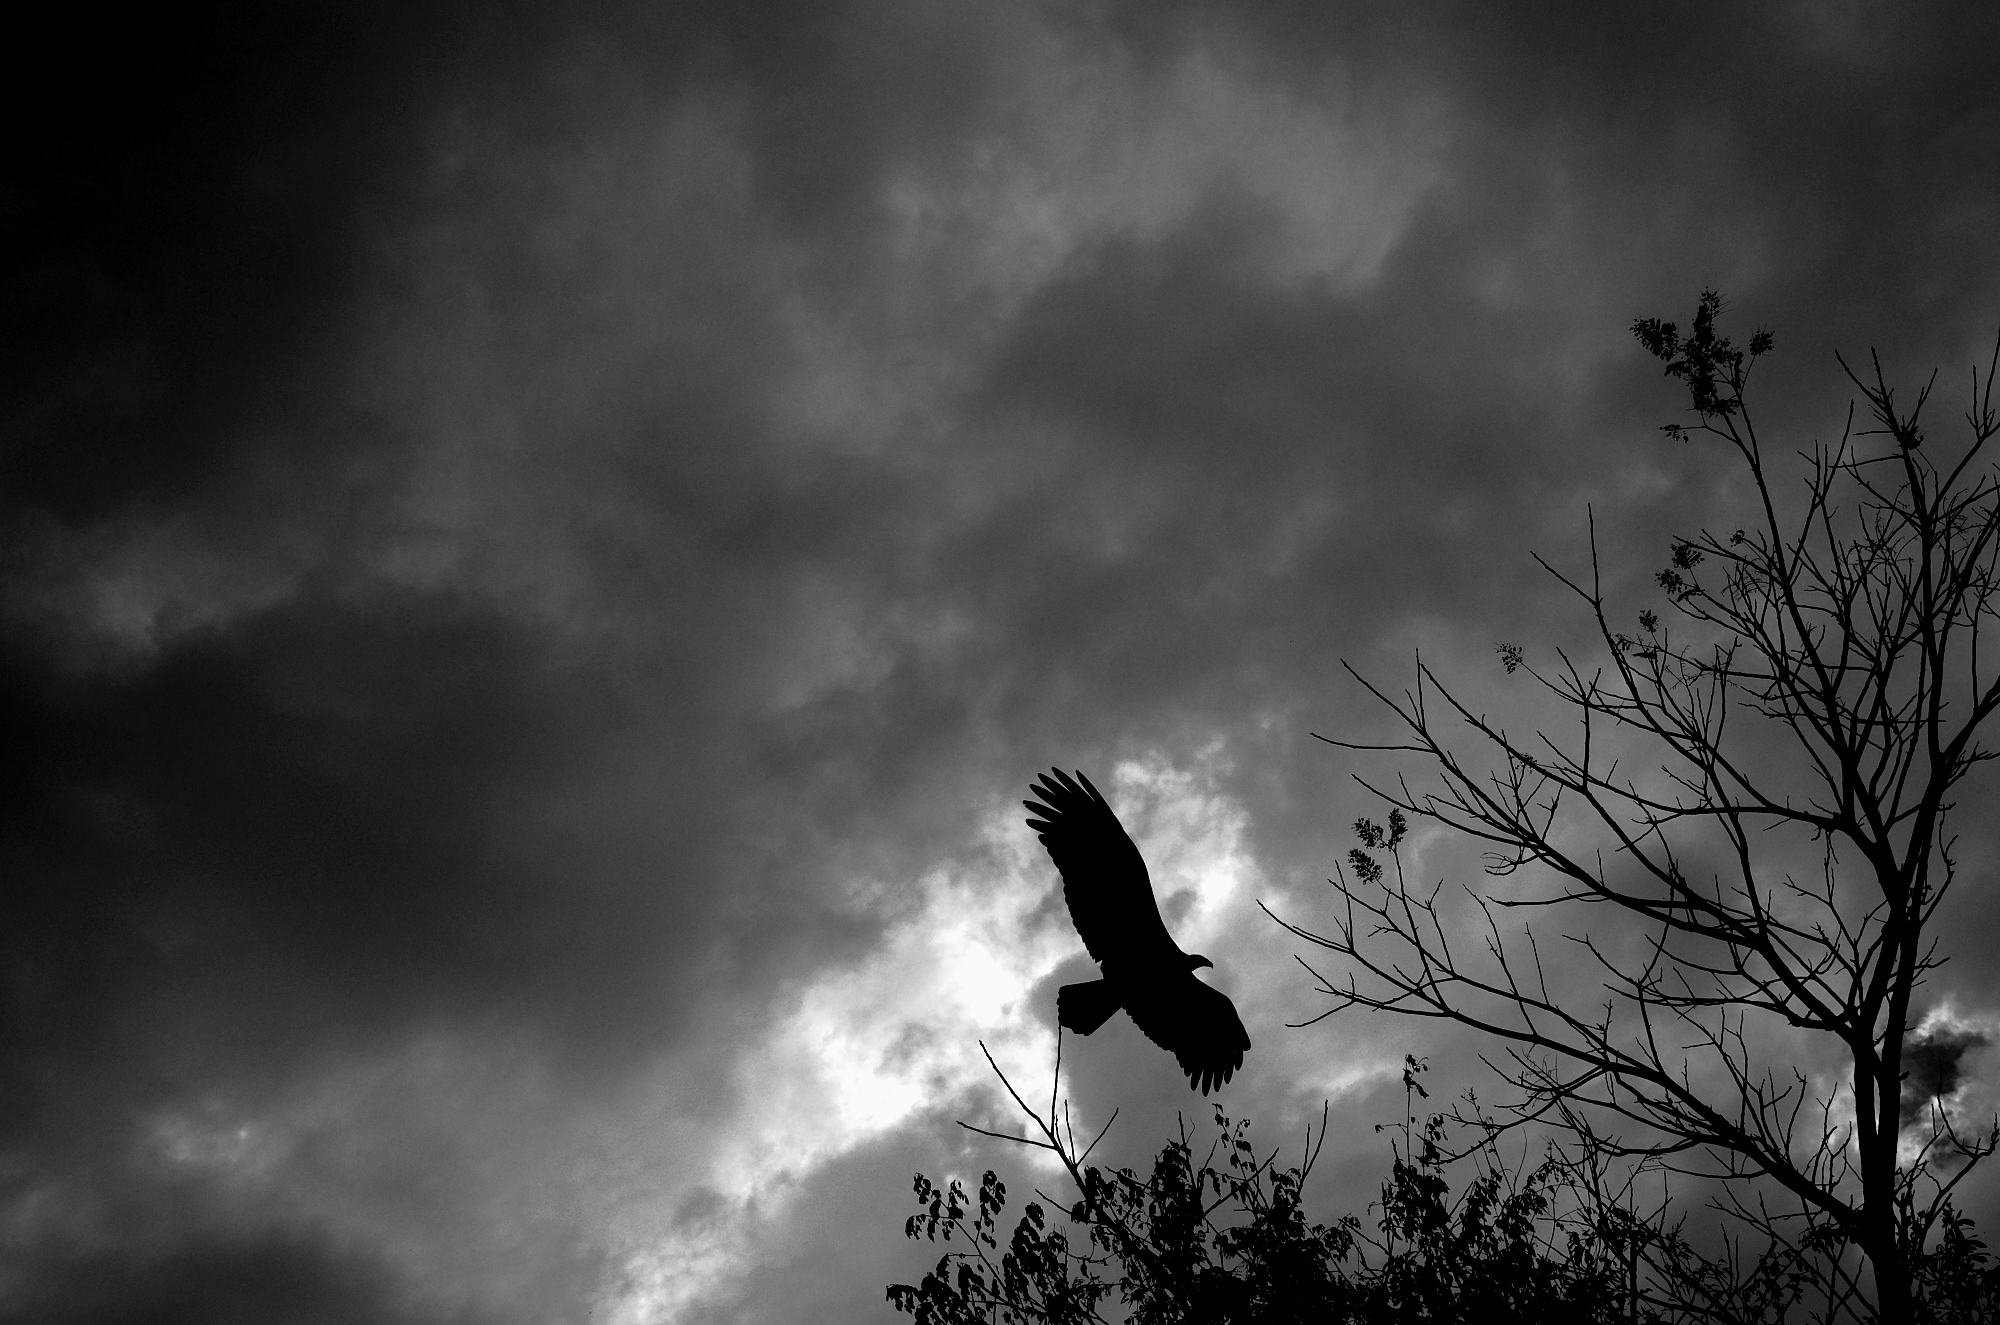
light, cloud, black and white, sky, sunlight, atmosphere, darkness, black, monochrome, meteorological phenomenon, monochrome photography, atmosphere of earth